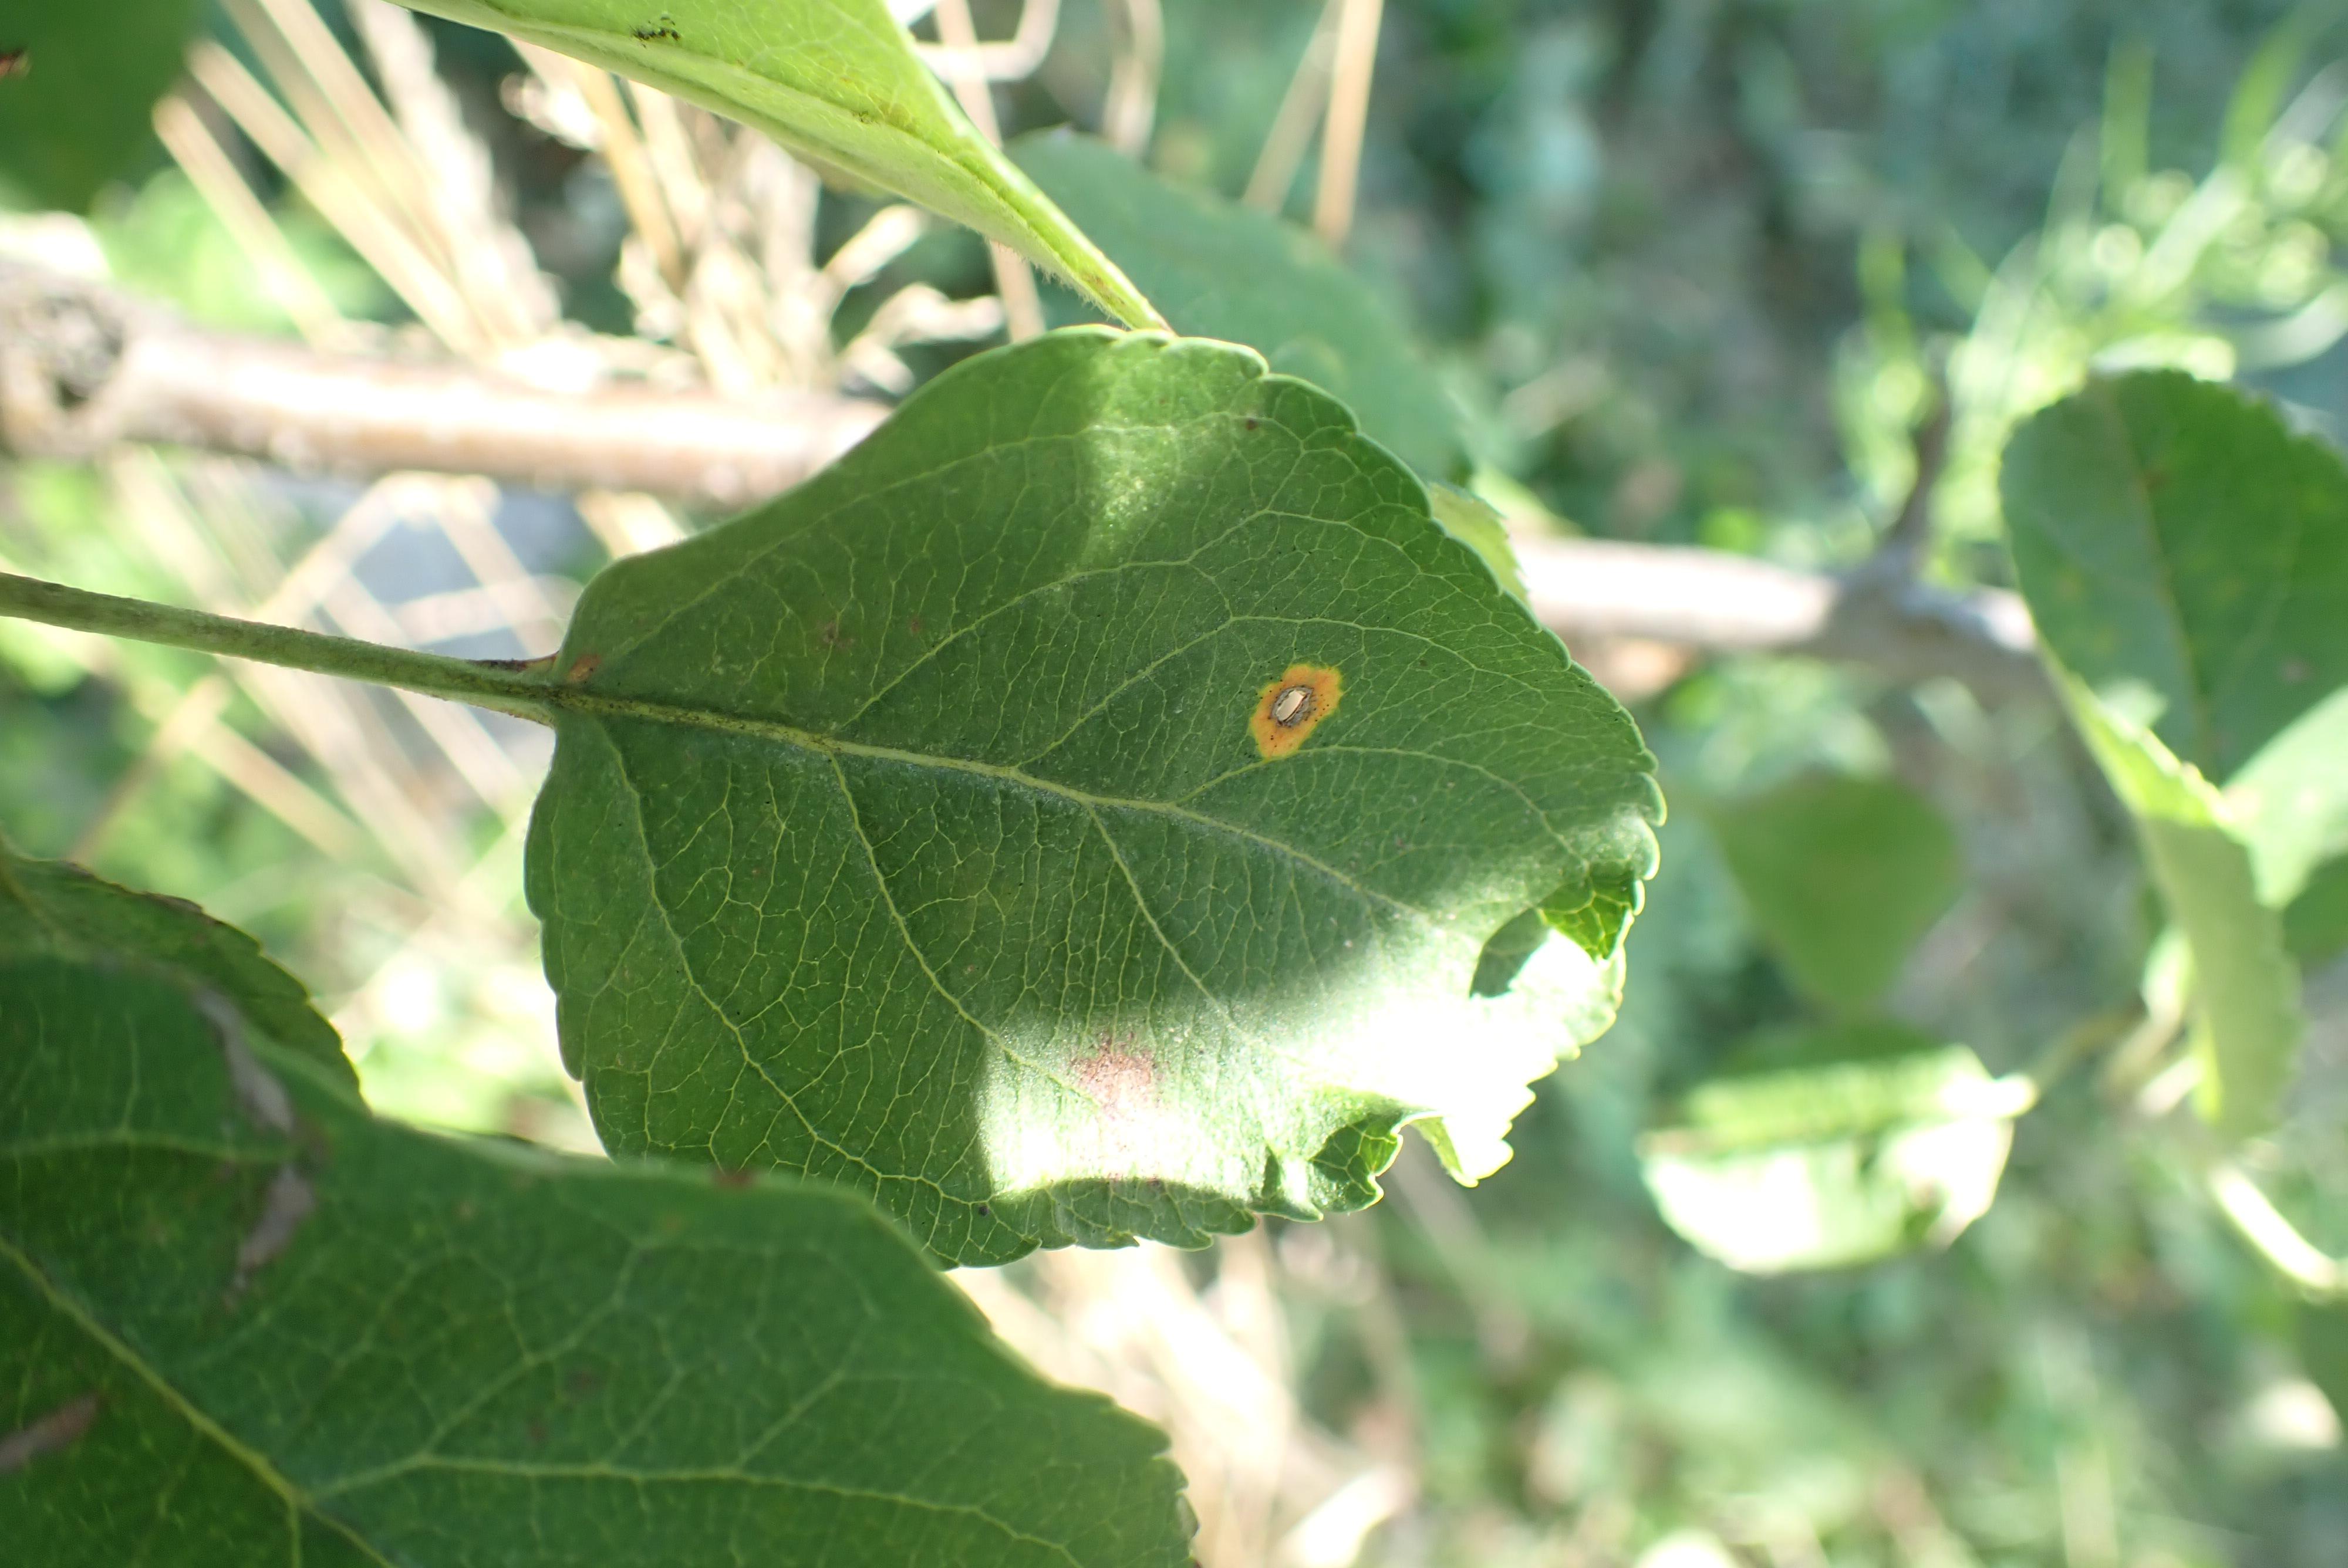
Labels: complex